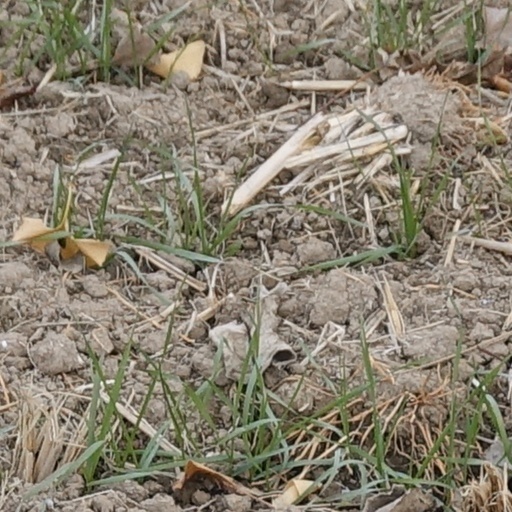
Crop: wheat